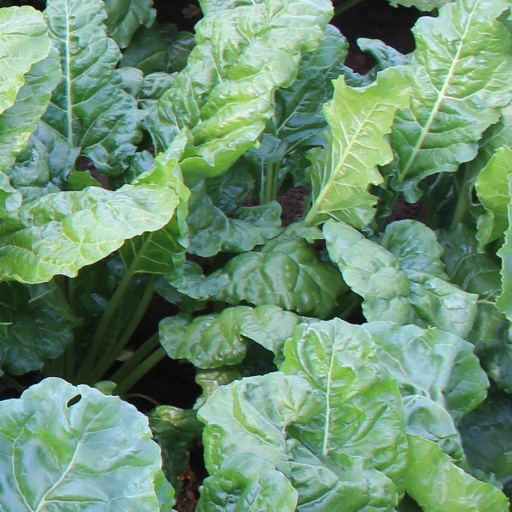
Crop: sugar beet